Avinasilingeshwarar Temple (Tiruppukkozhiyur)

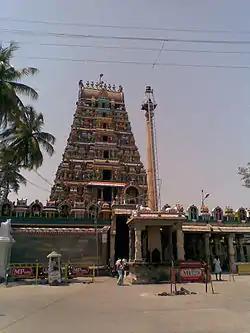

Tiruppukkozhiyur (also called Karunaiyaaththaal Temple, Avinasilingeswarar temple and Avainasiappar temple) is a Hindu temple dedicated to the deity Shiva, located in Avinasi, a panchayat town in Tiruppur district in the South Indian state of Tamil Nadu. Shiva is worshipped as Avinasiappar, and is represented by the "lingam". His consort Parvati is depicted as Karunambigai. The presiding deity is revered in the 7th century Tamil Saiva canonical work, the "Tevaram", written by Tamil saint poets known as the Nayanars and classified as "Paadal Petra Sthalam".